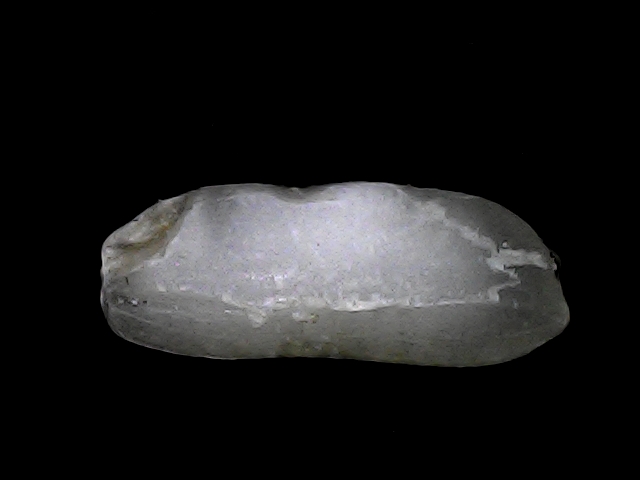
Rice variety: BRRI74